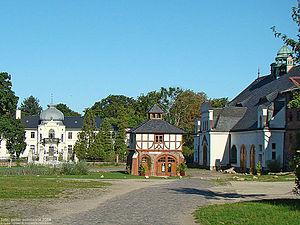
Le château de Blücherhof est un château allemand du Mecklembourg situé à Blücherhof, hameau appartenant à la commune de Klocksin dans l'arrondissement du Plateau des lacs mecklembourgeois.